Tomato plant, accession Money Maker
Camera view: bottom (45 deg); turntable rotation: 330 degrees
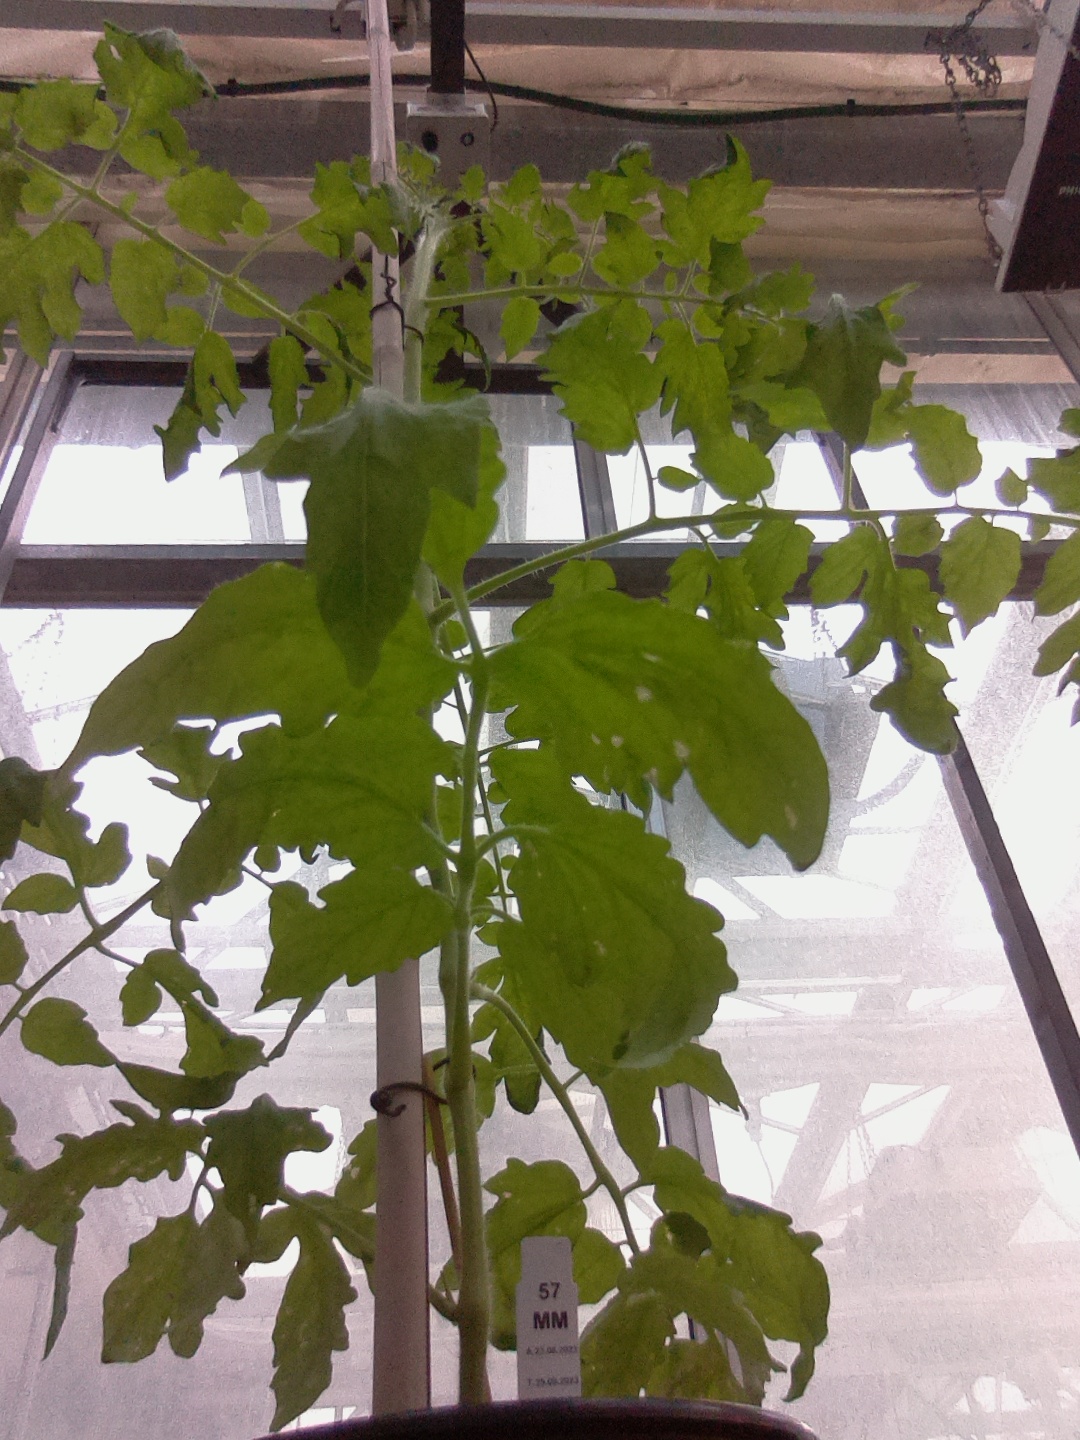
BBCH growth stage 60: First flowers open